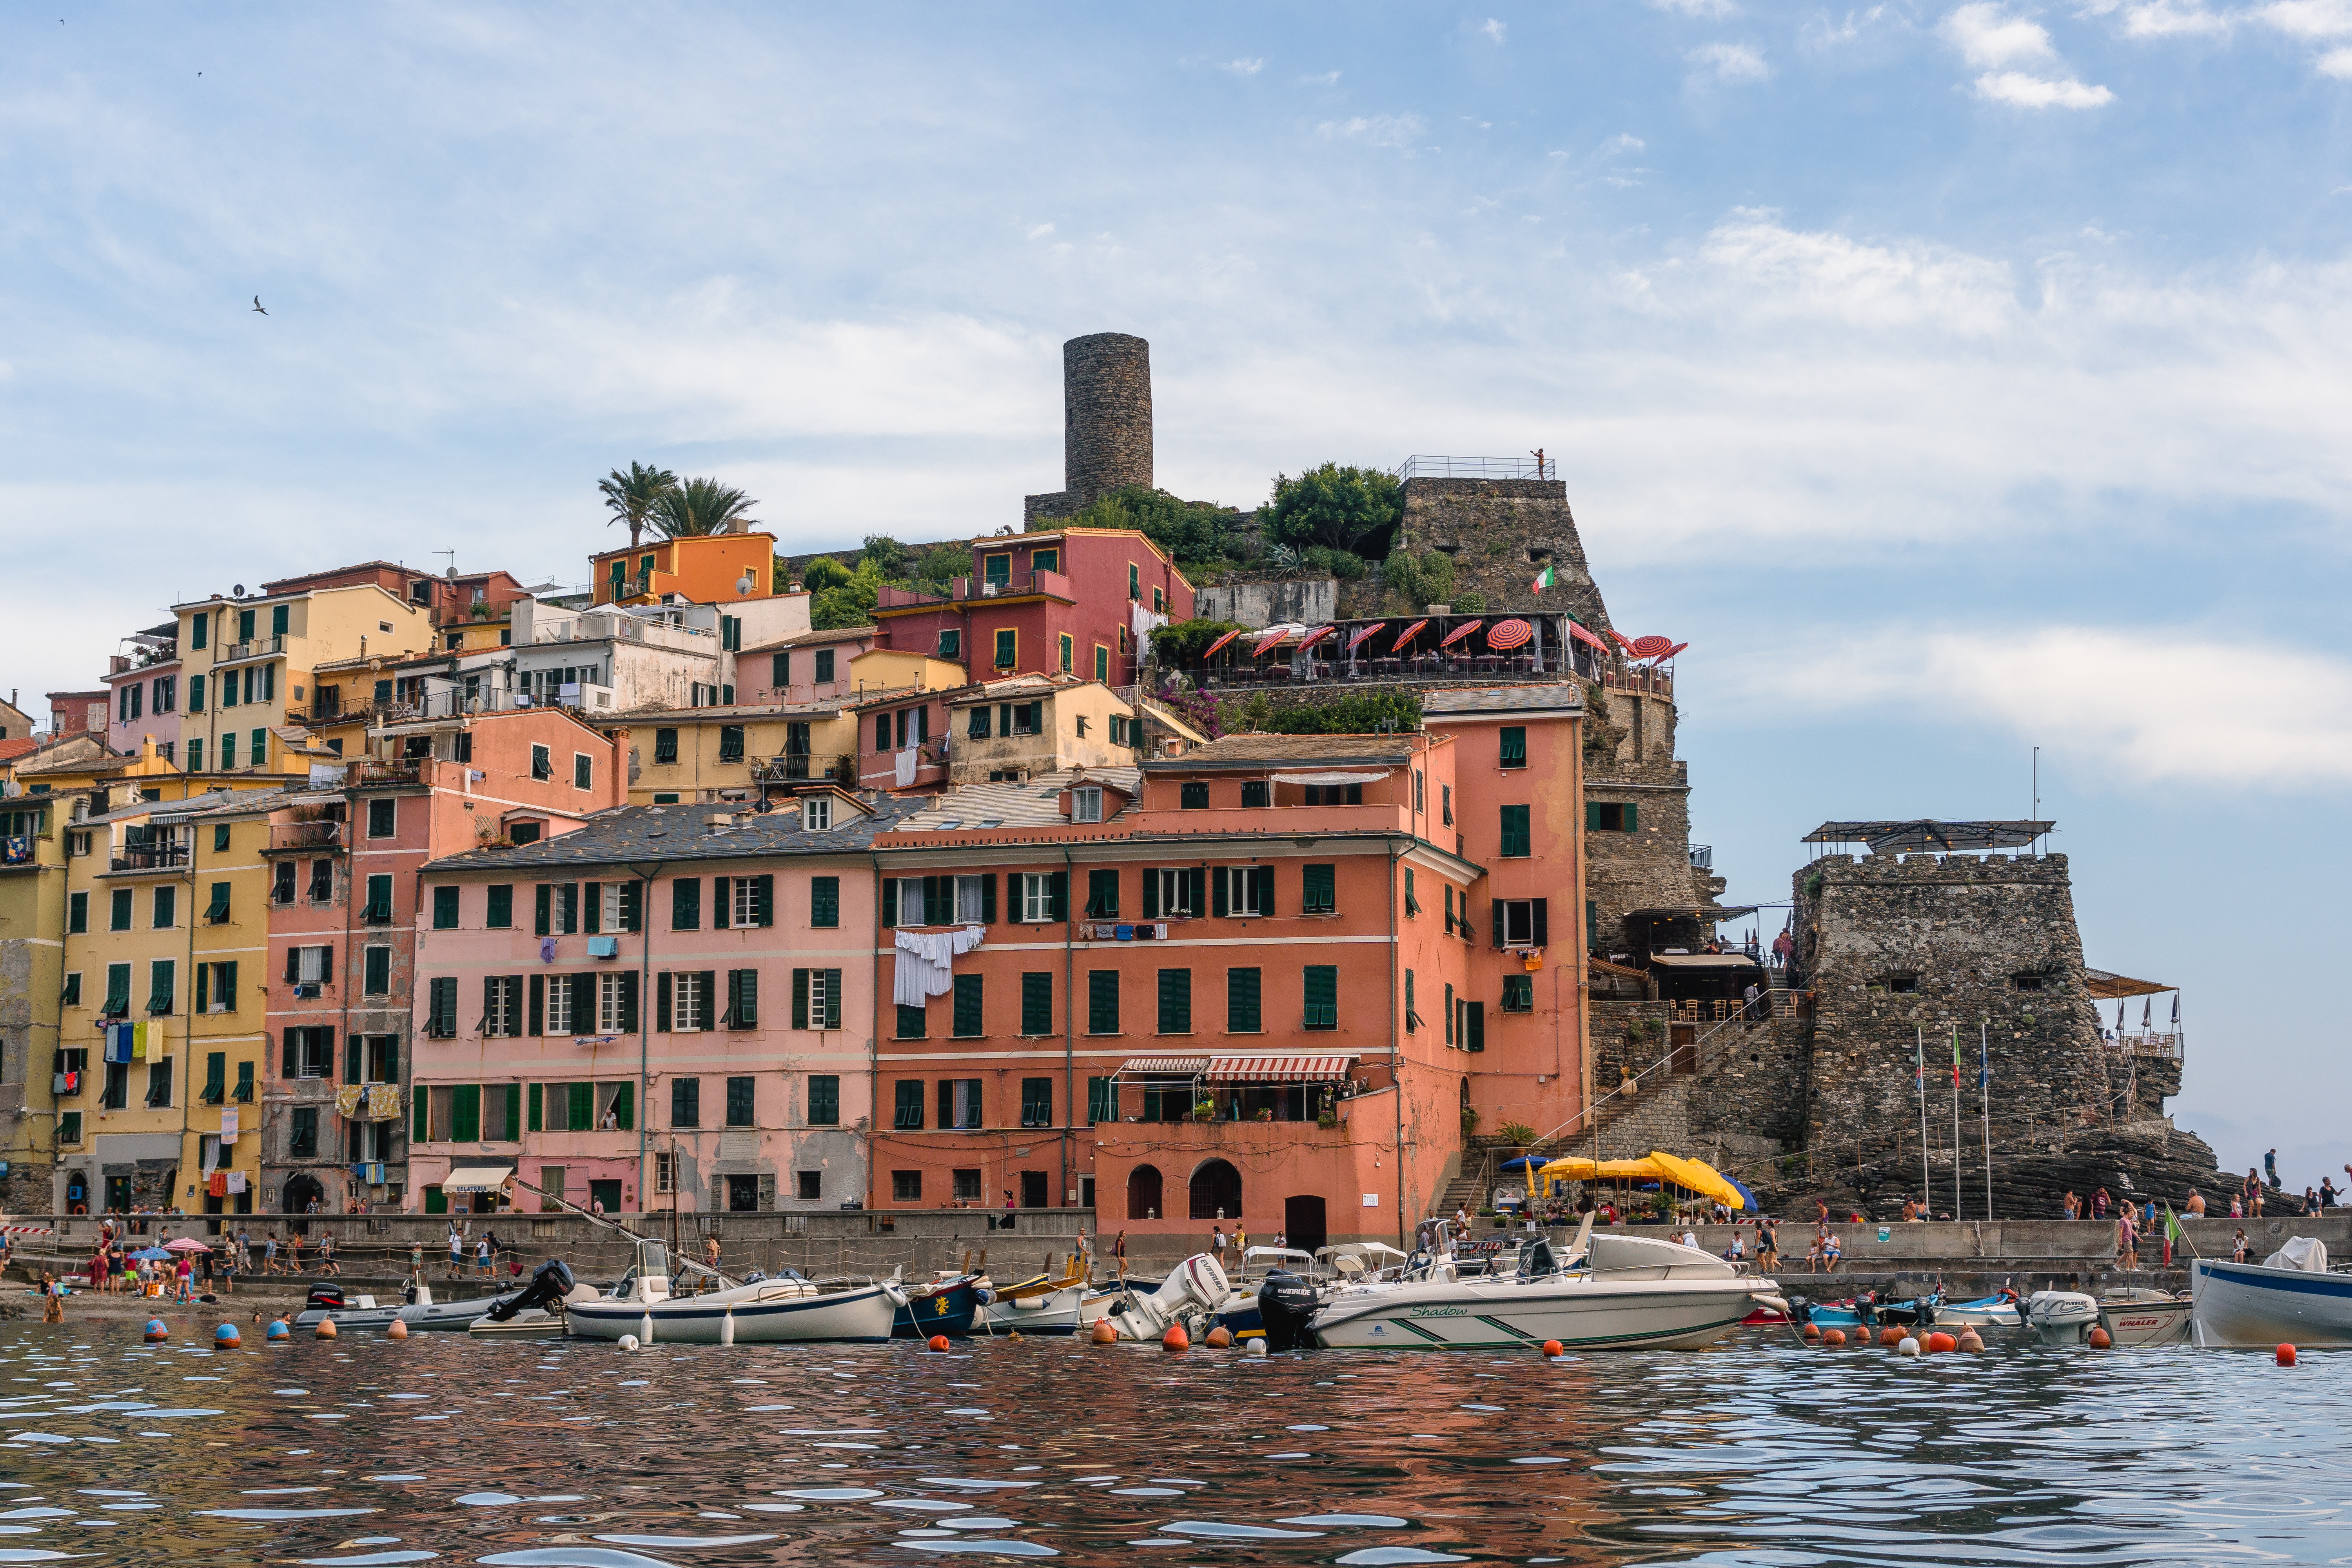
waterway, water, town, river, city, human settlement, boating, boat, sky, architecture, vehicle, building, urban area, canal, tourism, channel, watercraft, vacation, reflection, sea, watercourse, house, lake, water transportation, coast, tourist attraction, facade